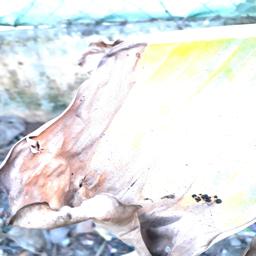
Label: POTASSIUM DEFICIENCY